Sweet, Savage Family

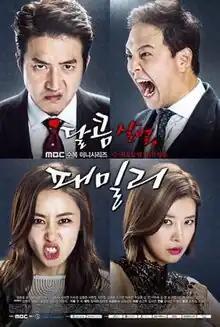
Promotional poster for "Sweet, Savage Family"

Sweet, Savage Family is a 2015 South Korean television series starring Jung Joon-ho, Moon Jeong-hee, Jung Woong-in and Yoo Sun. It aired on MBC on Wednesdays and Thursdays at 22:00 beginning November 18, 2015. The series is loosely based on the "Marrying the Mafia" film franchise, which also starred Jung Joon-ho.